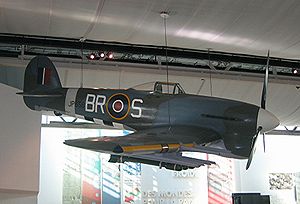
Memorial de Caen
Hawker Typhoon i Memorial de la Paix
Mémorial de Caen er et museum i Caen med en fast udstilling, som primært handler om 2. Verdenskrig.